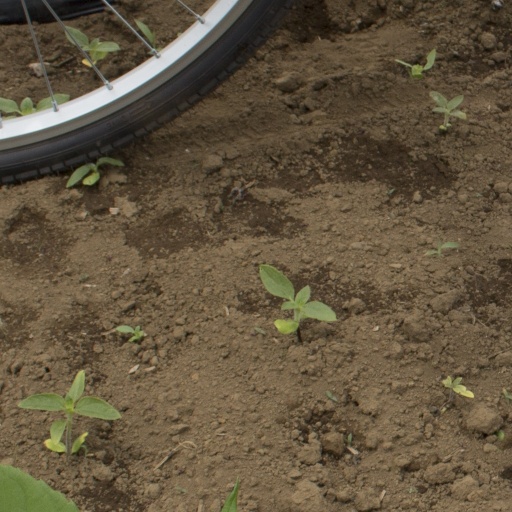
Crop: Jerusalem artichoke